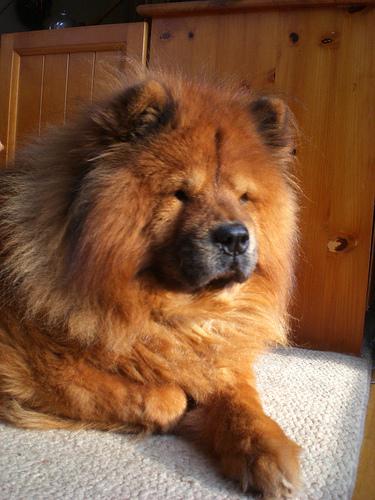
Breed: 329-n000119-chow